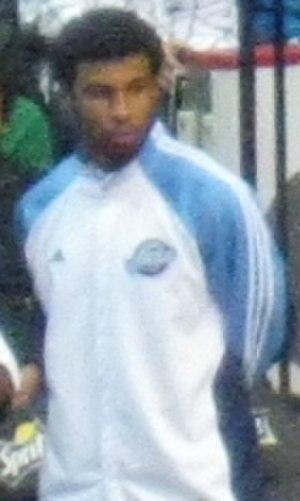
Ronald D'Wayne Price est un joueur américain de basket-ball évoluant au poste de meneur.